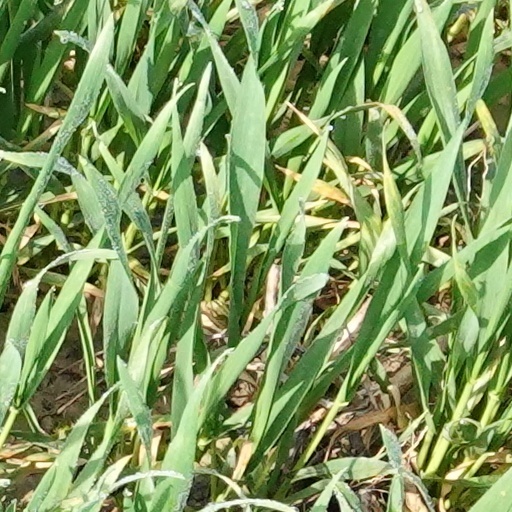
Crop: wheat